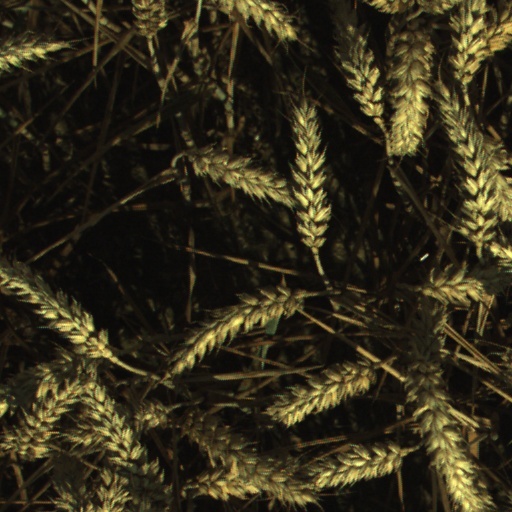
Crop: wheat